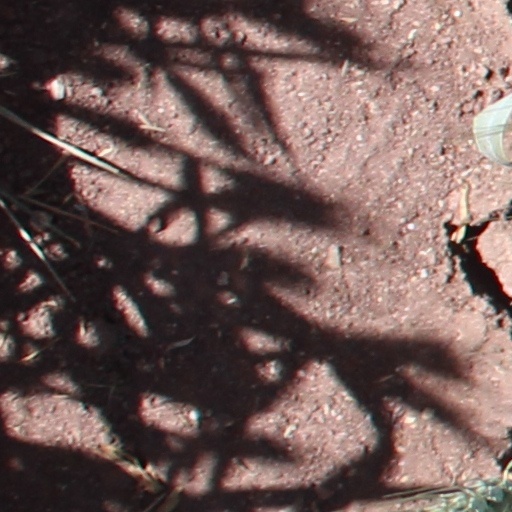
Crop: wheat